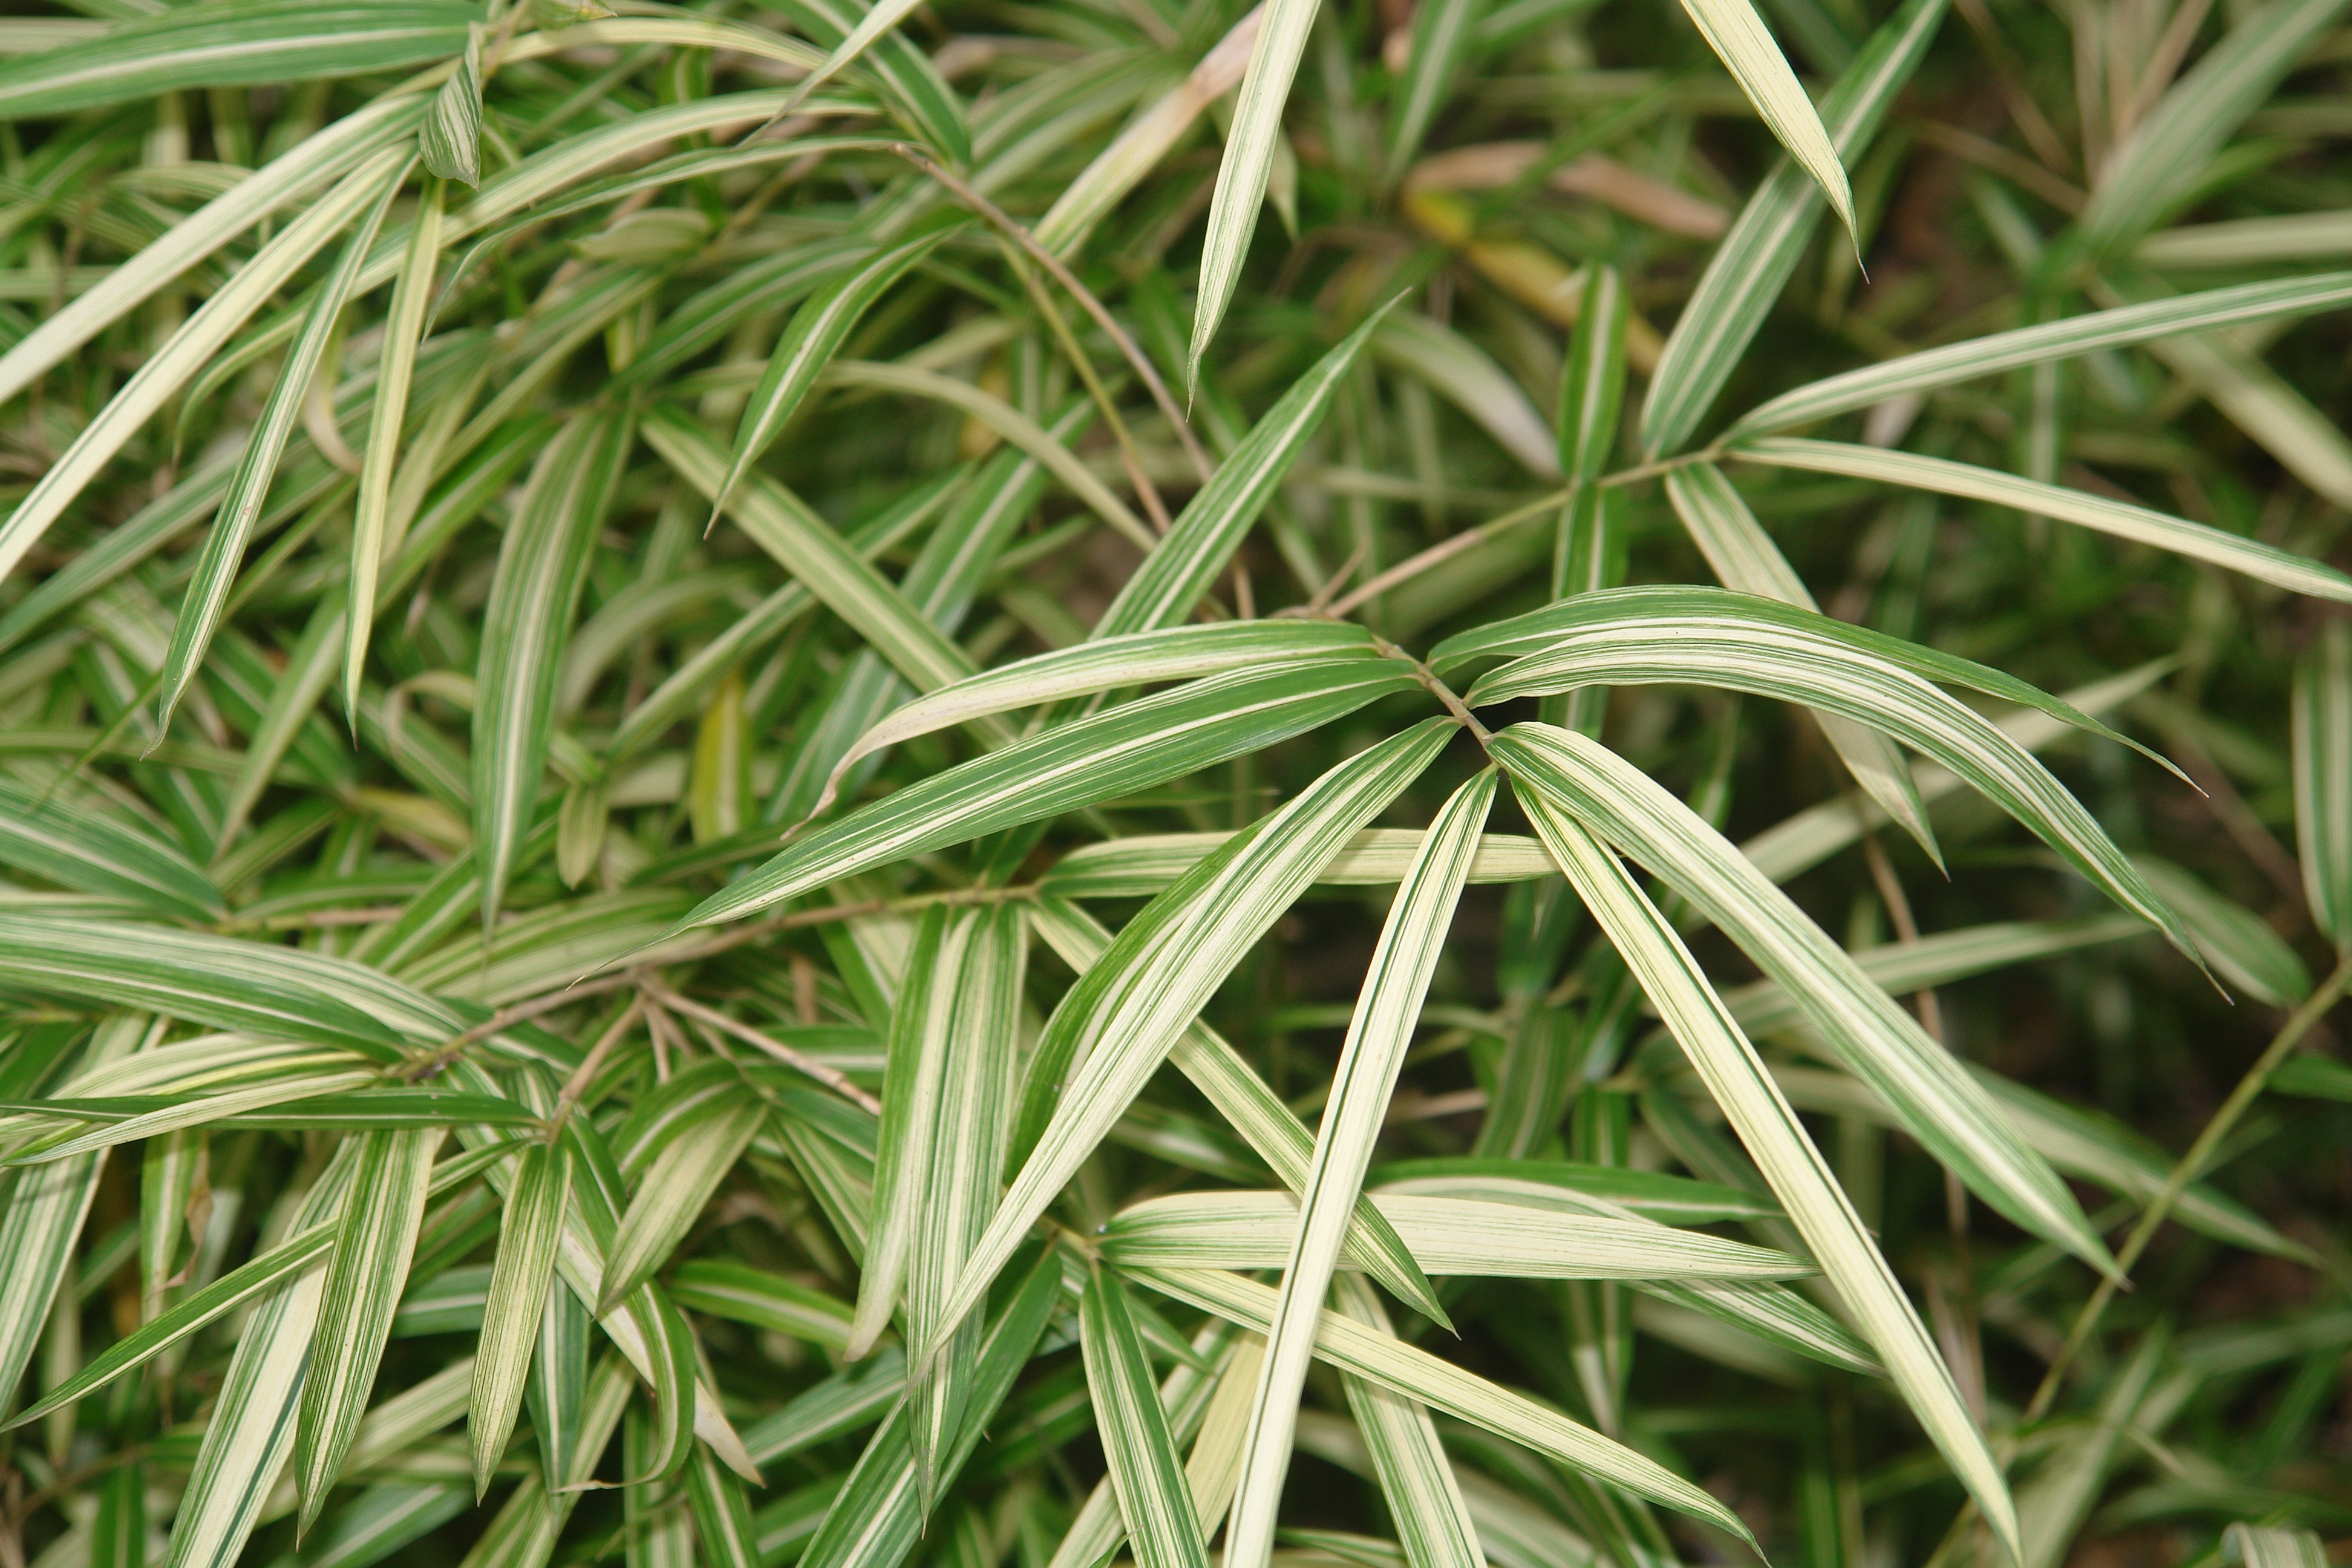
tree, nature, grass, branch, plant, lawn, star, leaf, flower, green, herb, crop, natural, botany, leaves, rosemary, flowering plant, grass family, plant stem, land plant